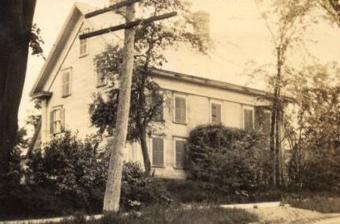
Building: Blackhawk Putnam Tavern
Country: United States of America
Year built: 1813
United States historic place Blackhawk Putnam Tavern U.S. National Register of Historic Places The tavern c. 1920 Show map of Maine Show map of the United States Location 22 North St., Houlton, Maine Coordinates 46°7′43″N 67°50′37″W / 46.12861°N 67.84361°W / 46.12861; -67.84361 Area 22 North Street Built 1813 ( 1813 ) Architect Samuel Wormwood Architectural style Federal; Greek Revival NRHP reference No. 76000087 Added to NRHP January 30, 1976 The Blackhawk Putnam Tavern is an historic house at 22 North Street in Houlton, Maine , United States . Built in 1813, it is the oldest standing building in Aroostook County . In the mid-19th century, it served as a tavern on the military road, and one of its owners was Blackhawk Putnam, a veteran of the American Civil War . It was listed on the National Register of Historic Places on January 30, 1976. Description and history The Blackhawk Putnam Tavern is set on the west side of North Street ( United States Route 1 ), a short way north of a bend in the Meduxnekeag River , which winds through Houlton. It is a 3 + 1 ⁄ 2 -story wood-frame structure, with two fully framed stories, and an additional 1 + 1 ⁄ 2 under the side-gable roof. There are two interior brick chimneys. The main facade faces east, and is five bays wide, with the center entry sheltered by a 20th-century Colonial Revival portico. Windows are symmetrically spaced, with a slightly wider gap on either side of the center bay. The corners of the building have wide corner boards, and the front and rear have a broad entablature below the roof line. The interior of the building follows a typical Federal-period center-hall plan, with two rooms on either side of the hall at each level. Trim, both interior and exterior, is a combination of Federal and Greek Revival styling. The tavern was built in 1813 by Samuel Wormwood, a master carpenter originally from Alfred, Maine , for Aaron Putnam, who had settled in the Houlton area in 1805. It was not the first house built in Houlton by Wormwood; a house built for the local doctor in 1812 burned down in 1879. Houlton was connected to the rest of Maine by a military road built in 1828, and it is probable that the house began to serve as a tavern around then, as it was likely the largest house in the small community. The house was the scene of several sessions of the Washington County district court before the area was set off as Aroostook County in 1839. It then held sessions of that county's court for a number of years, and was owned by John Varnum Putnam, the county sheriff for many years. Putnam's son, Blackhawk, commanded a company of Maine volunteer infantry in the American Civil War . The property was used as a restaurant for a time after his death. It is now a private residence and home of New Day, a social services agency. See also National Register of Historic Places listings in Aroostook County, Maine References